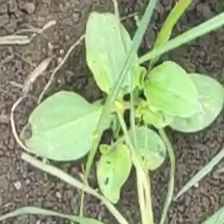
Weed species: Sicklepod_(Senna obtusifolia)